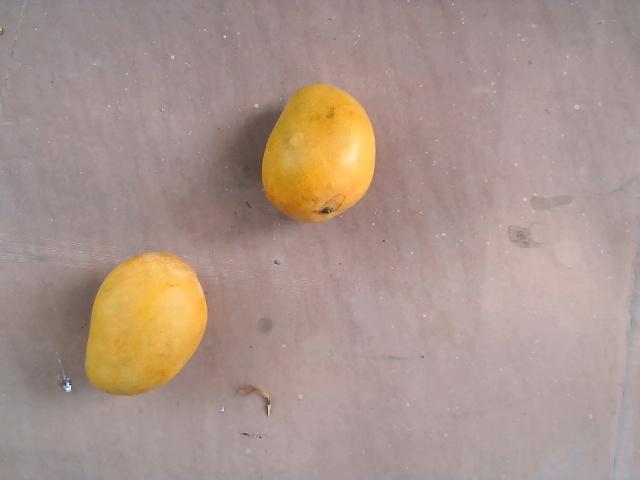
Label: Ripe_Mango